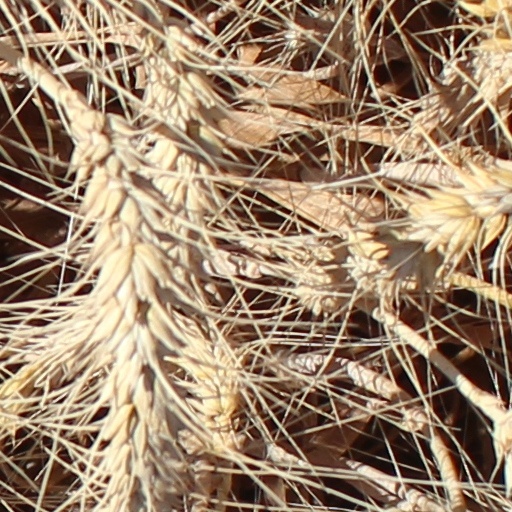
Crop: wheat